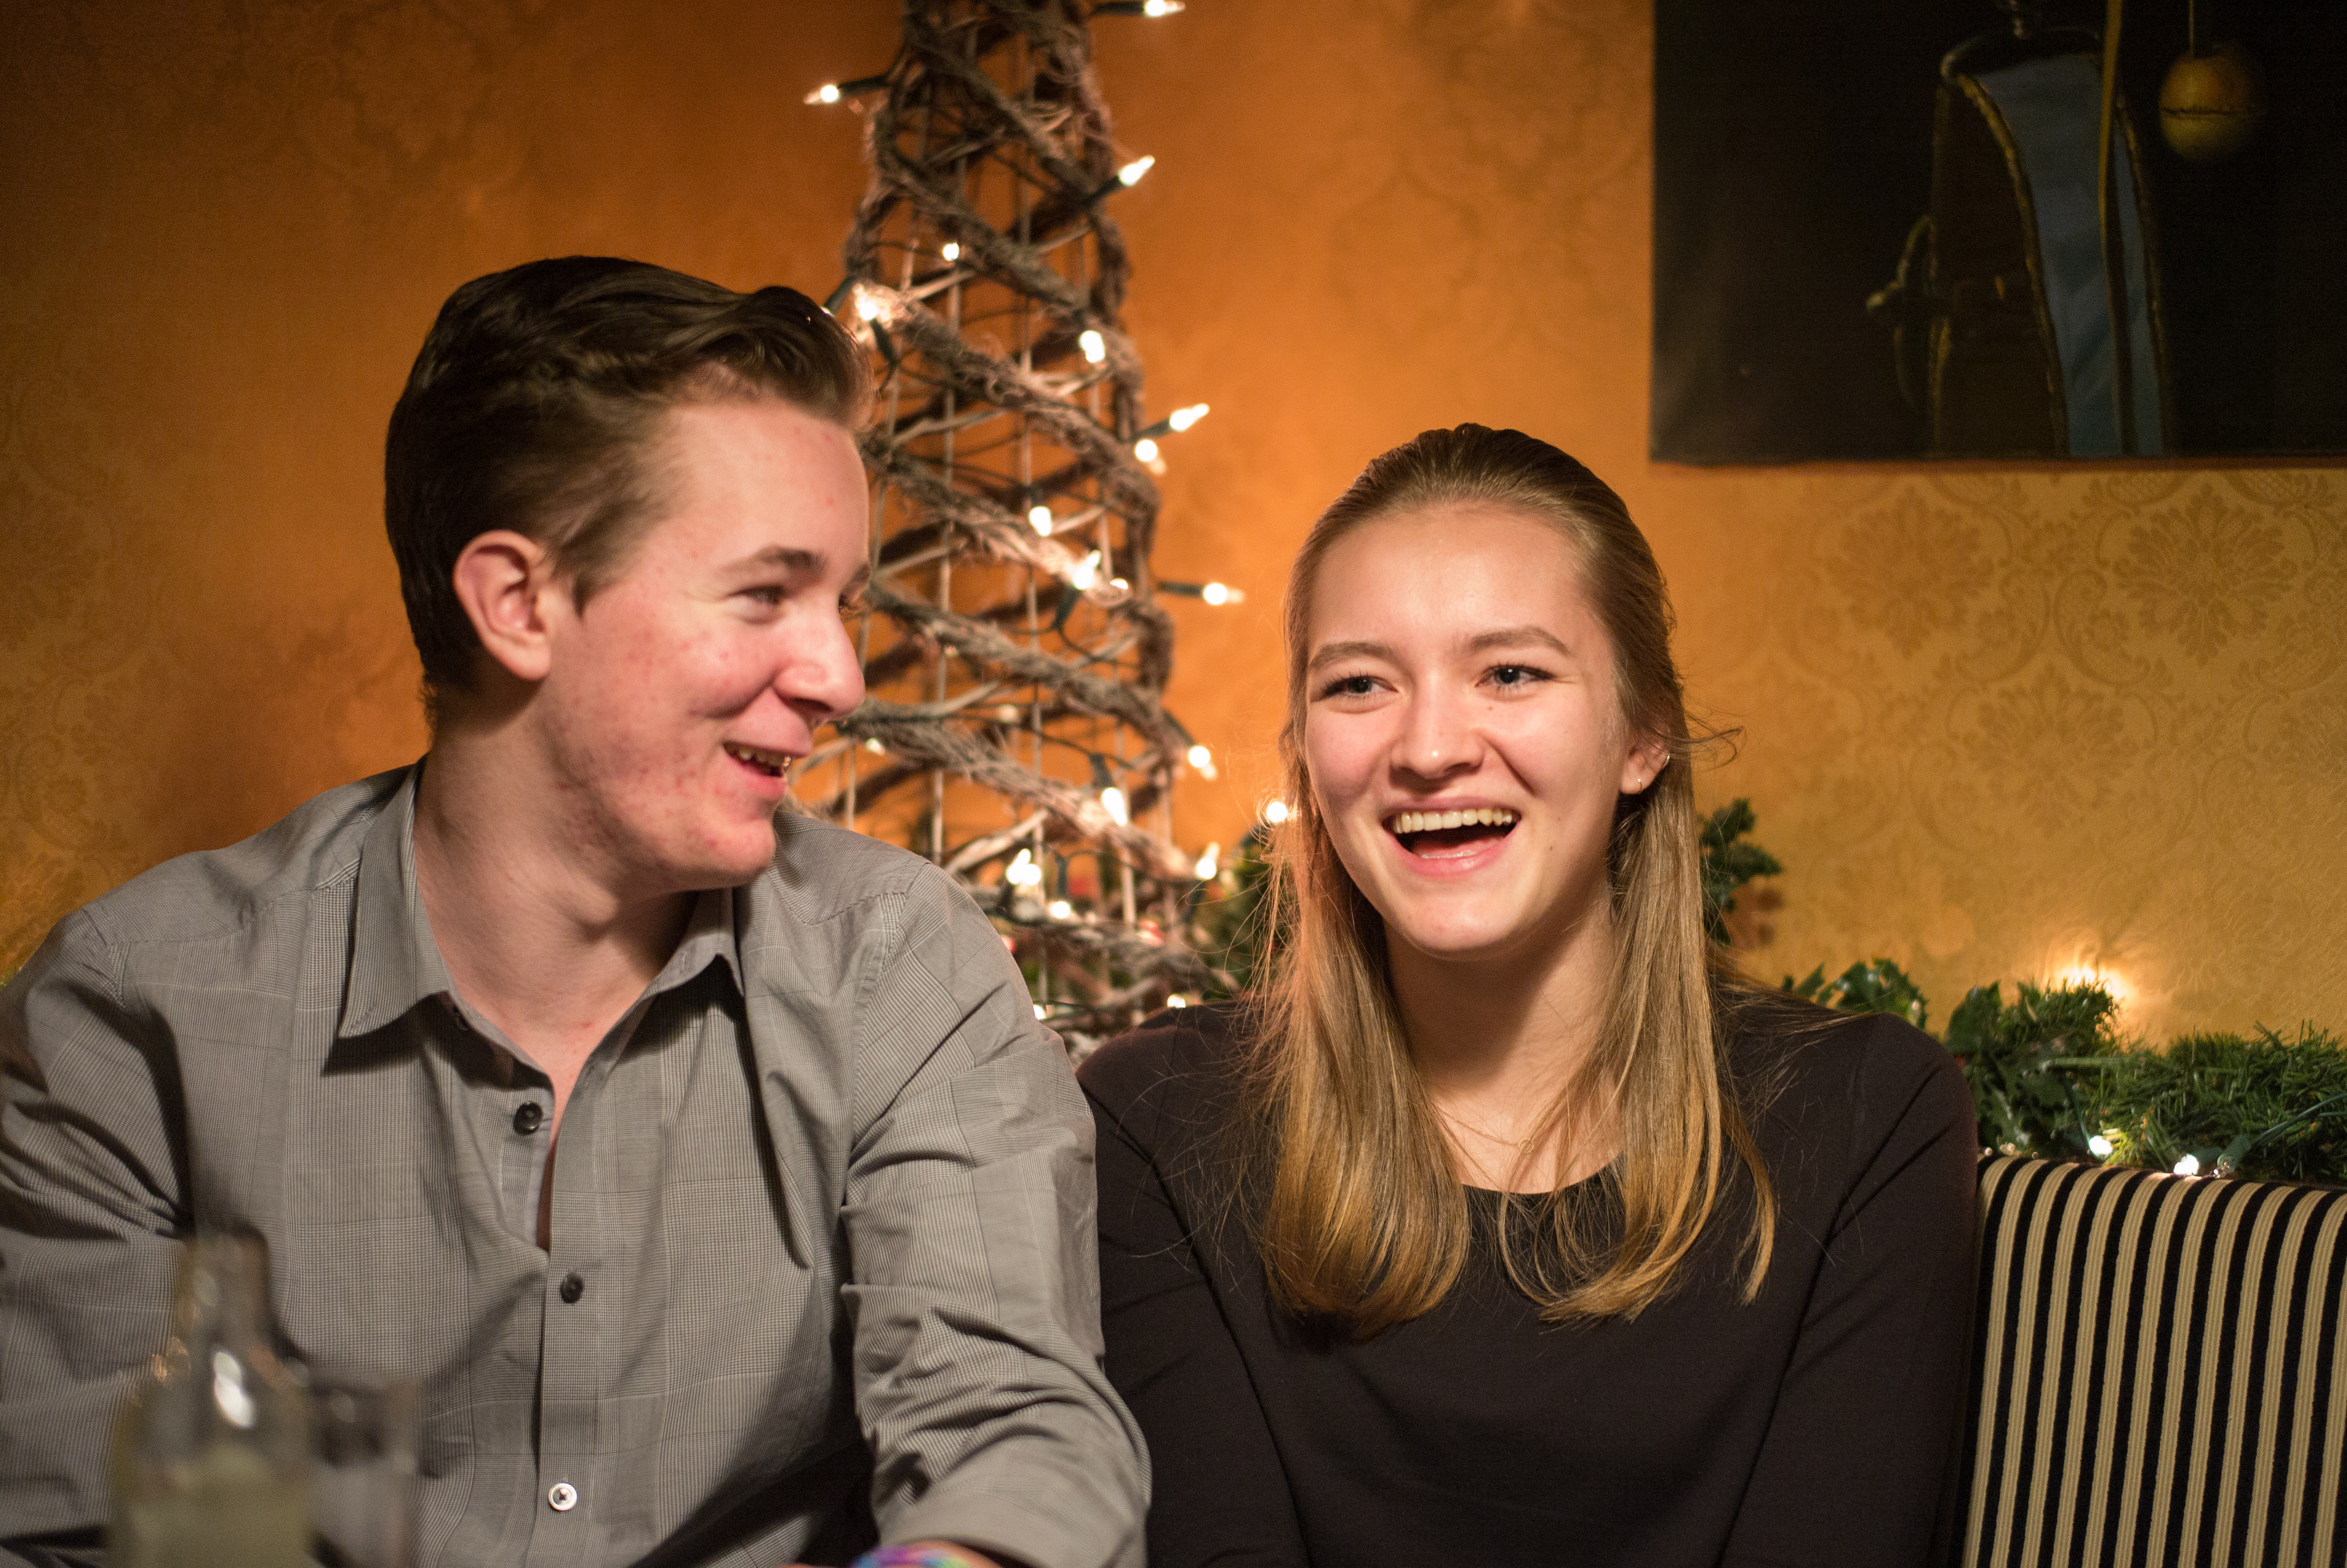
girl, restaurant, portrait, friendship, christmas, facial expression, smile, family, ceremony, holland, netherlands, m, fun, dutch, party, 50, event, laughter, leica, 240, summilux, emotion